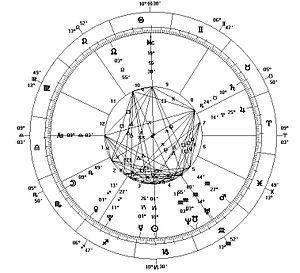
La pratique de l'astrologie repose sur l'interprétation de la « carte du ciel » calculée pour un événement quelconque, le plus souvent celui de la naissance d'une personne ou pour un moment marquant de son existence. Cette carte du ciel n'est qu'un schéma représentant la disposition des astres dans les signes du zodiaque ainsi que leurs relations, le tout se superposant à l'ensemble des maisons astrologiques.